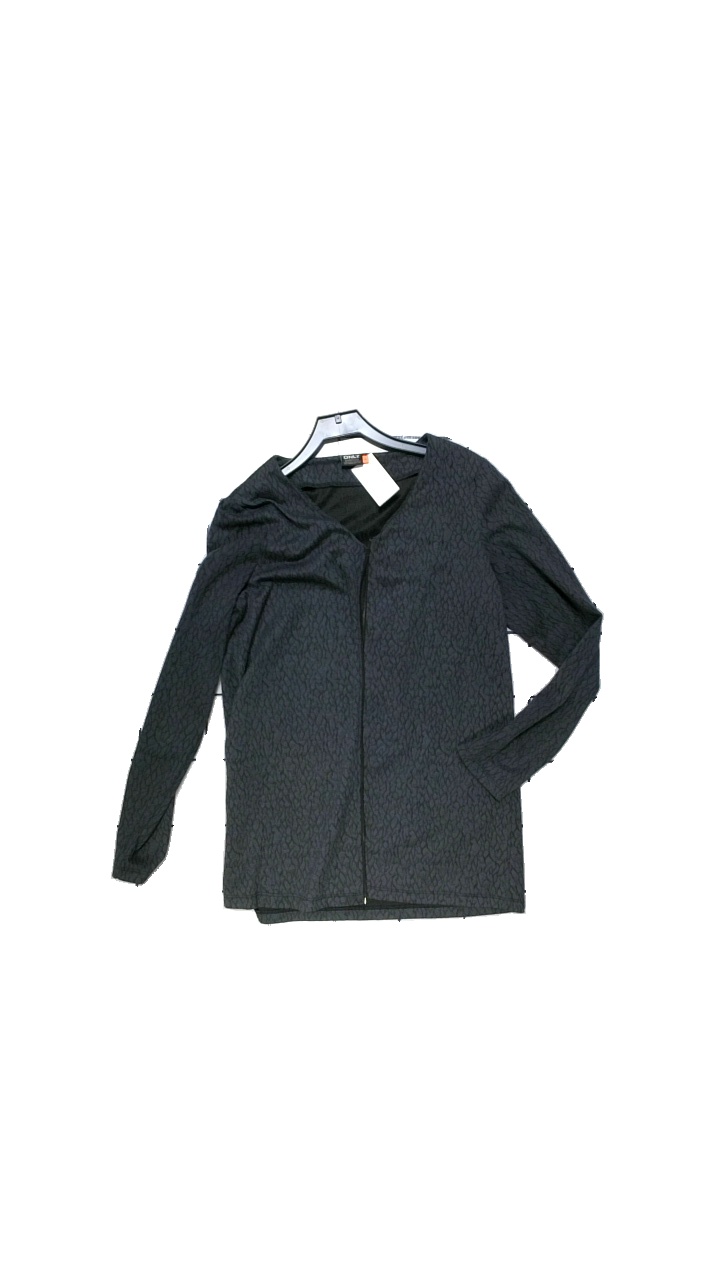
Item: Blazer (Ladies)
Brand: Only
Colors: Grey
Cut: Regular
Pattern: Other
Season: All
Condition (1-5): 3
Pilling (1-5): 3
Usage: Reuse
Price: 50-100